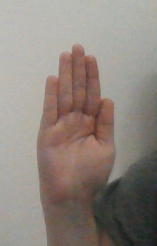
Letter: seen